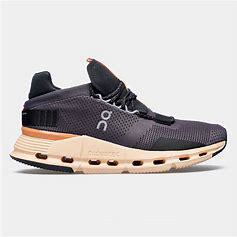
Brand: ON
Model: Cloudnova